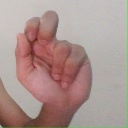
अक्षर: ढ